2018 United States House of Representatives Democratic Caucus leadership election

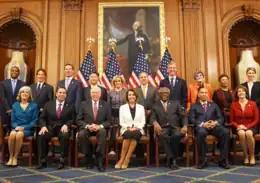
House Democratic Leaders elected by the Democratic Caucus of the U.S. House for the 116th Congress. Front (l-r): Katherine Clark, Ben Ray Luján, Steny Hoyer, Nancy Pelosi, Jim Clyburn, Hakeem Jeffries, Cheri Bustos. Back (l-r): Joe Neguse, Jamie Raskin, Eric Swalwell, Ted Lieu, Debbie Dingell, David Cicilline, Matt Cartwright, Rosa DeLauro, Barbara Lee, Katie Hill.

A leadership election was held by the United States House of Representatives Democratic Caucus before the beginning of the 116th United States Congress on January 3, 2019. The election determined who will be nominated by the caucus for the speakership election as well as who would occupy other leadership positions within the House Democratic Caucus. The following positions were nominated or elected on November 29: Speaker of the U.S. House of Representatives, House Majority Leader, House Majority Whip, House Assistant Majority Leader, Democratic Caucus Chair, and Democratic Caucus Vice Chair. The Democratic Congressional Campaign Committee Chair, the Policy and Communications Committee's Chair and its three Co-Chairs, Junior Caucus Representative and Freshman Class Representative were elected the next day, and a third co-chair was added to the Steering and Policy Committee by the Leader.